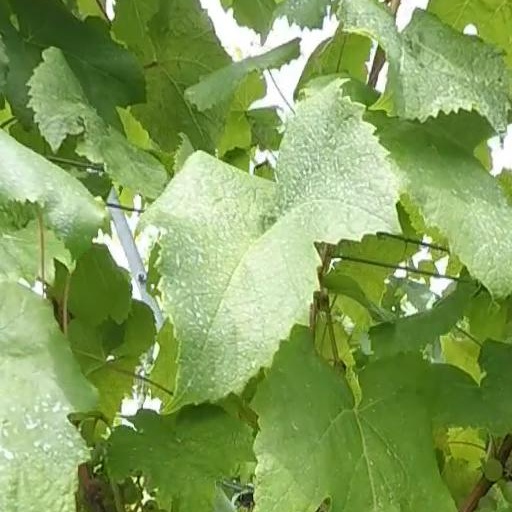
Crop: grape